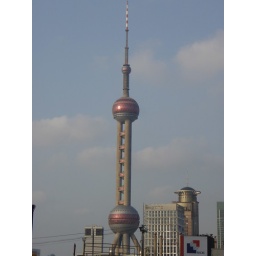
This TV tower in Shanghai is 468m tall.